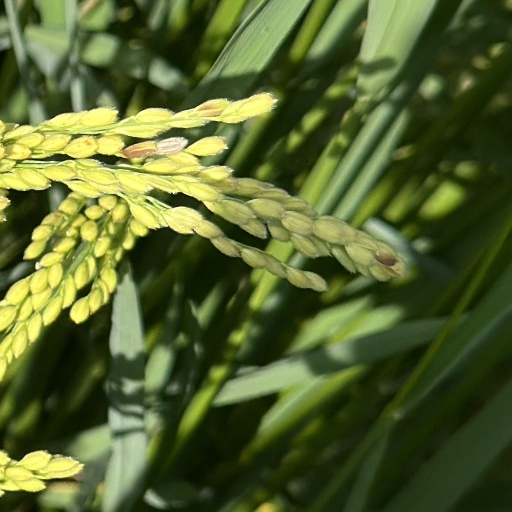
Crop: rice